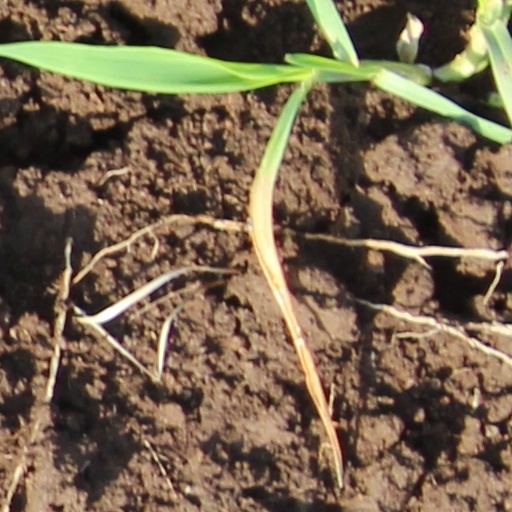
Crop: wheat